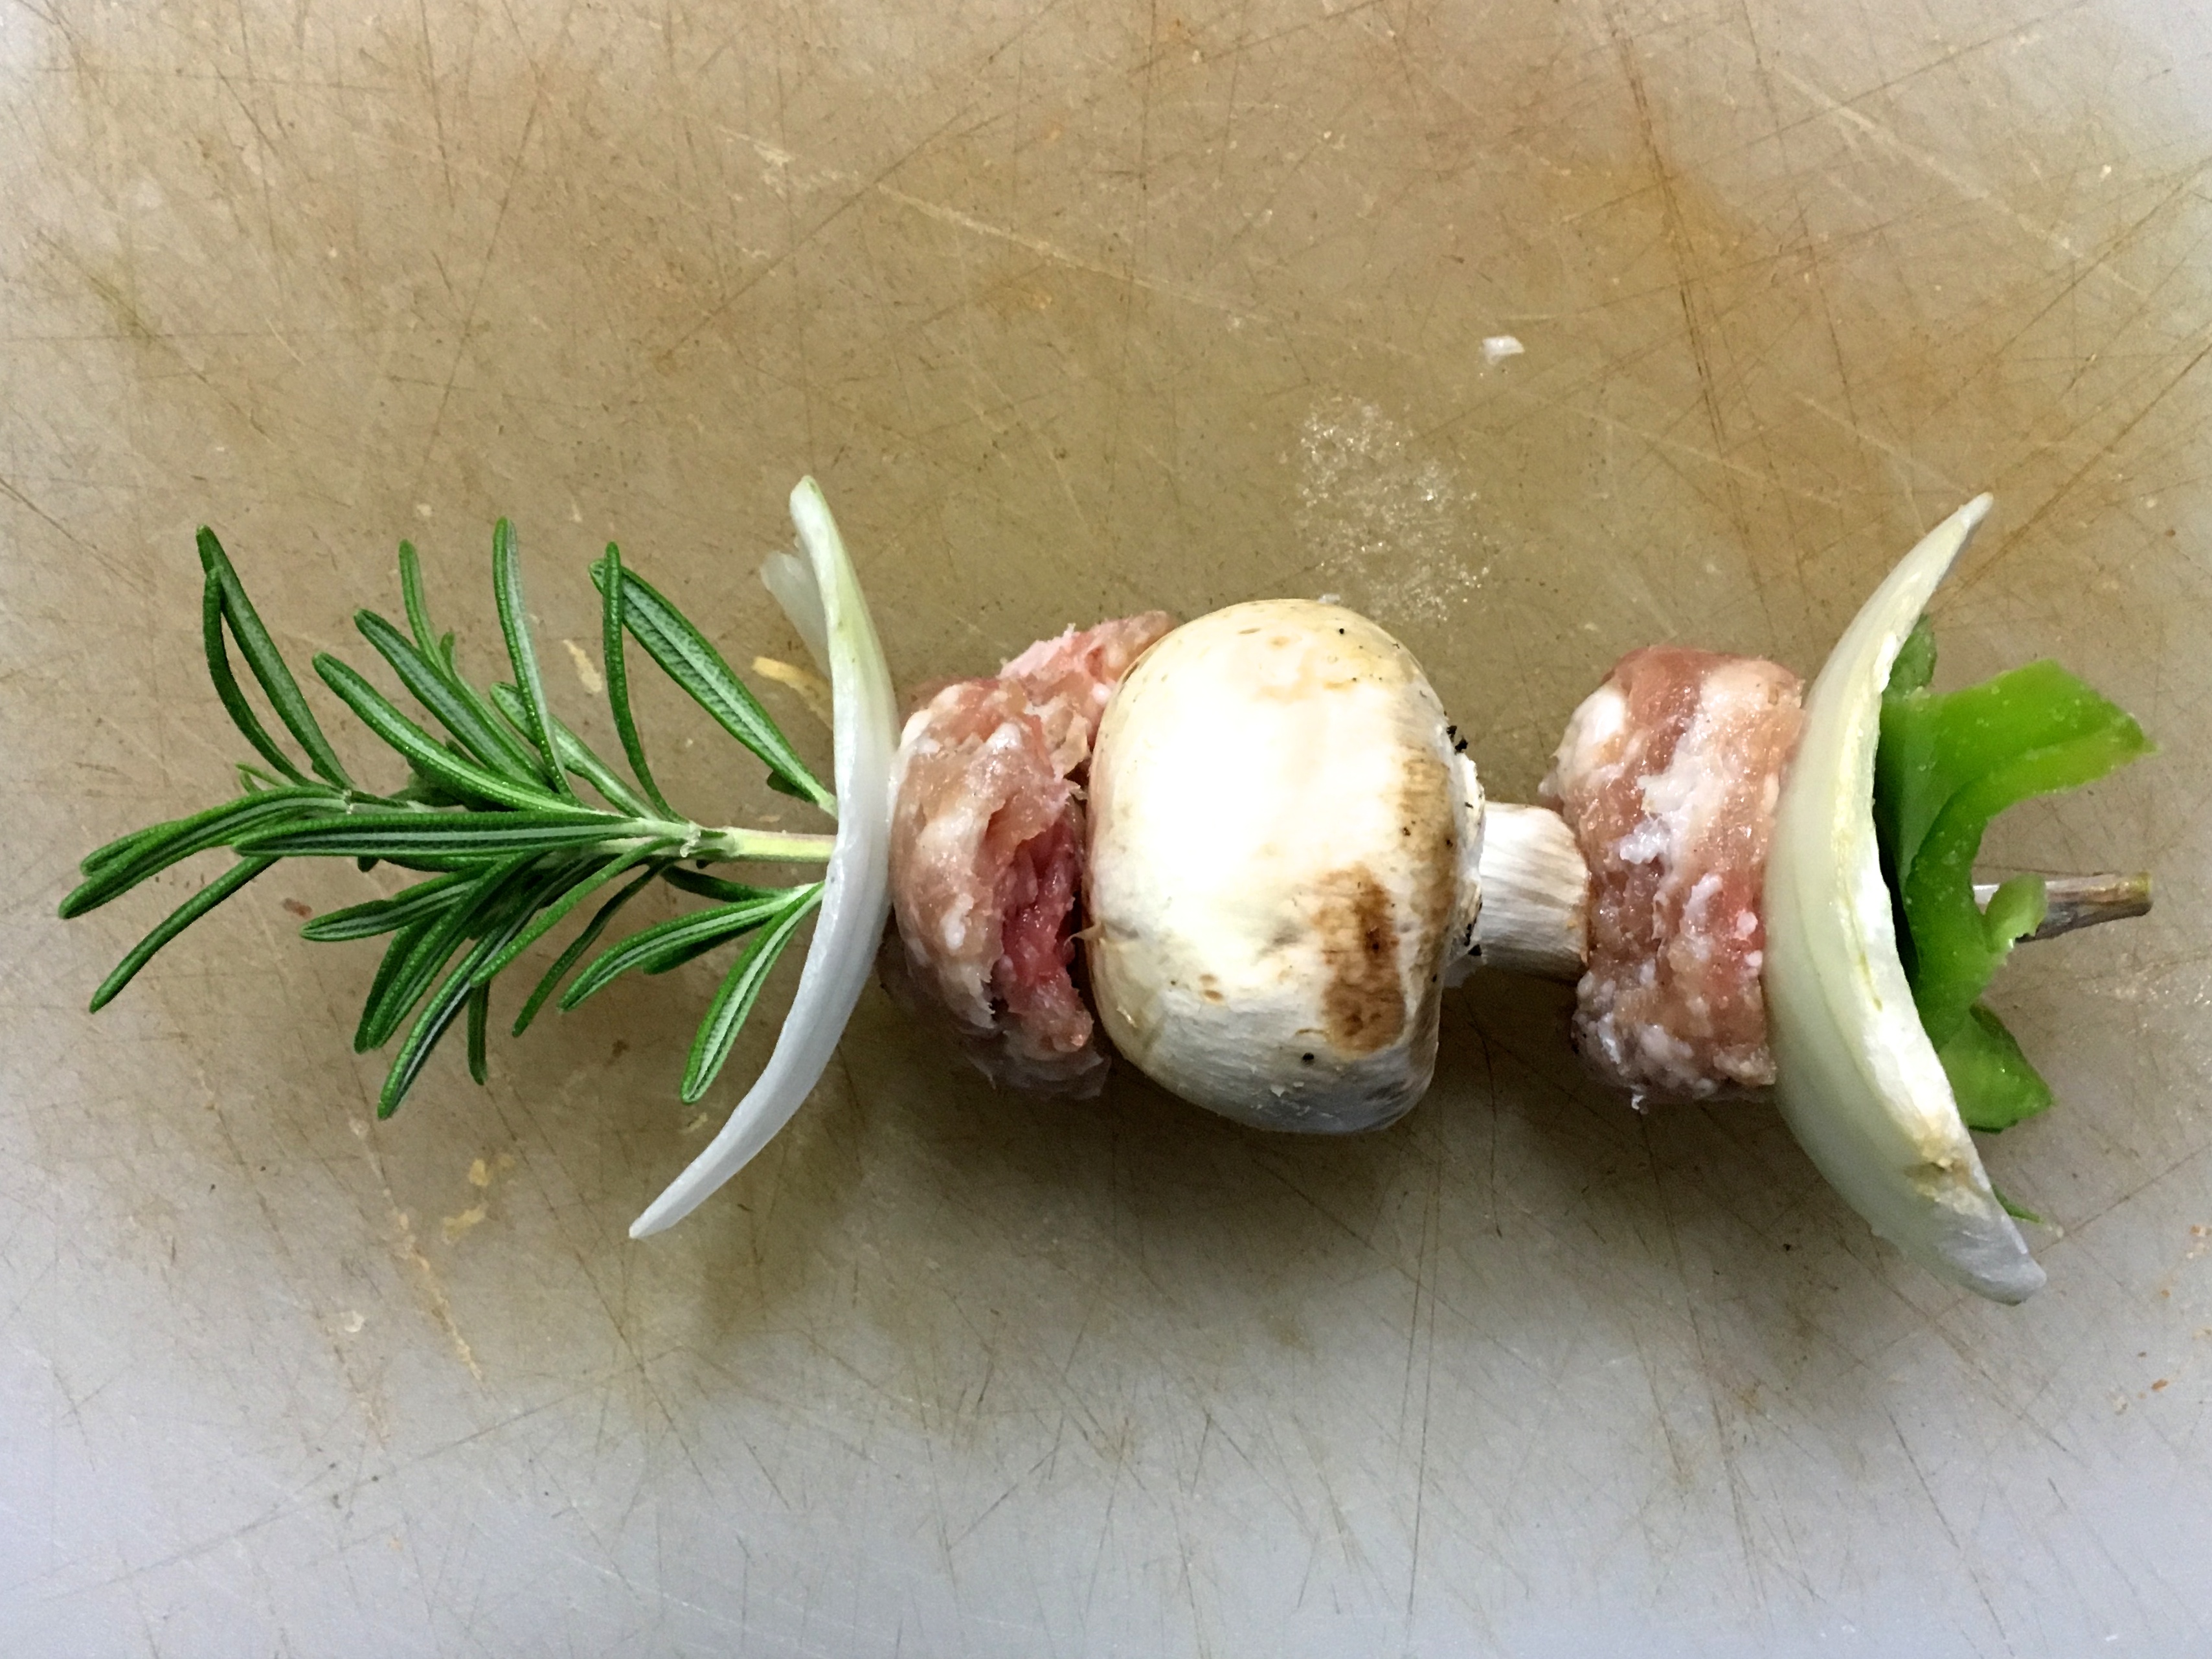
plant, flower, dish, food, produce, vegetable, flowering plant, shallot, land plant